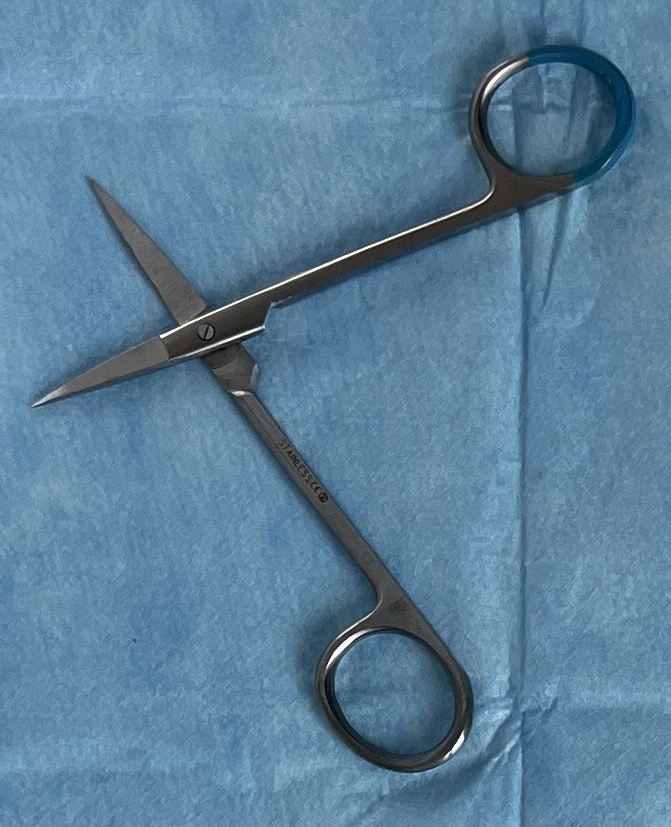
Hinged instrument state: open